Quick (2011 film)

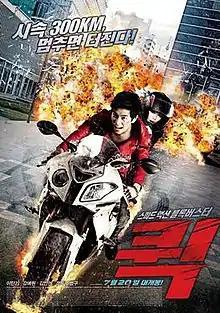
Promotion poster

Seoul, 2004. A group of bikers are joy-riding through the streets and while their leader the teenage Han Ki-su (Lee Min-ki) is tearfully berated by girlfriend Chun-shim (Kang Ye-won) for scorning her, the biker Kim Myung-shik (Kim In-kwon), who is attracted to Chun-shim, watches dolefully. Following some heavy traffic, Ki-su executes a perfect bike jump over it.